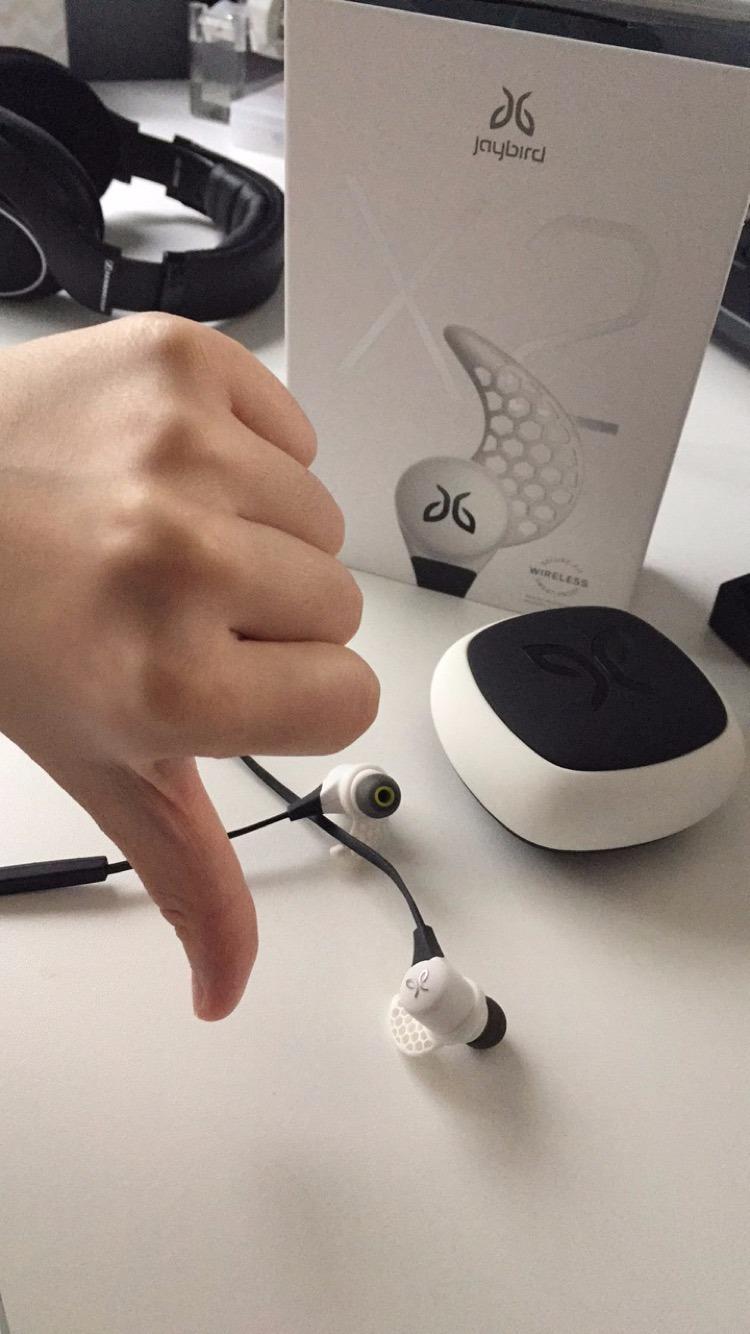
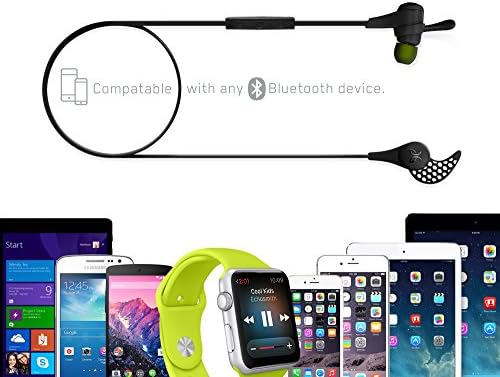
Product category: headphones
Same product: no